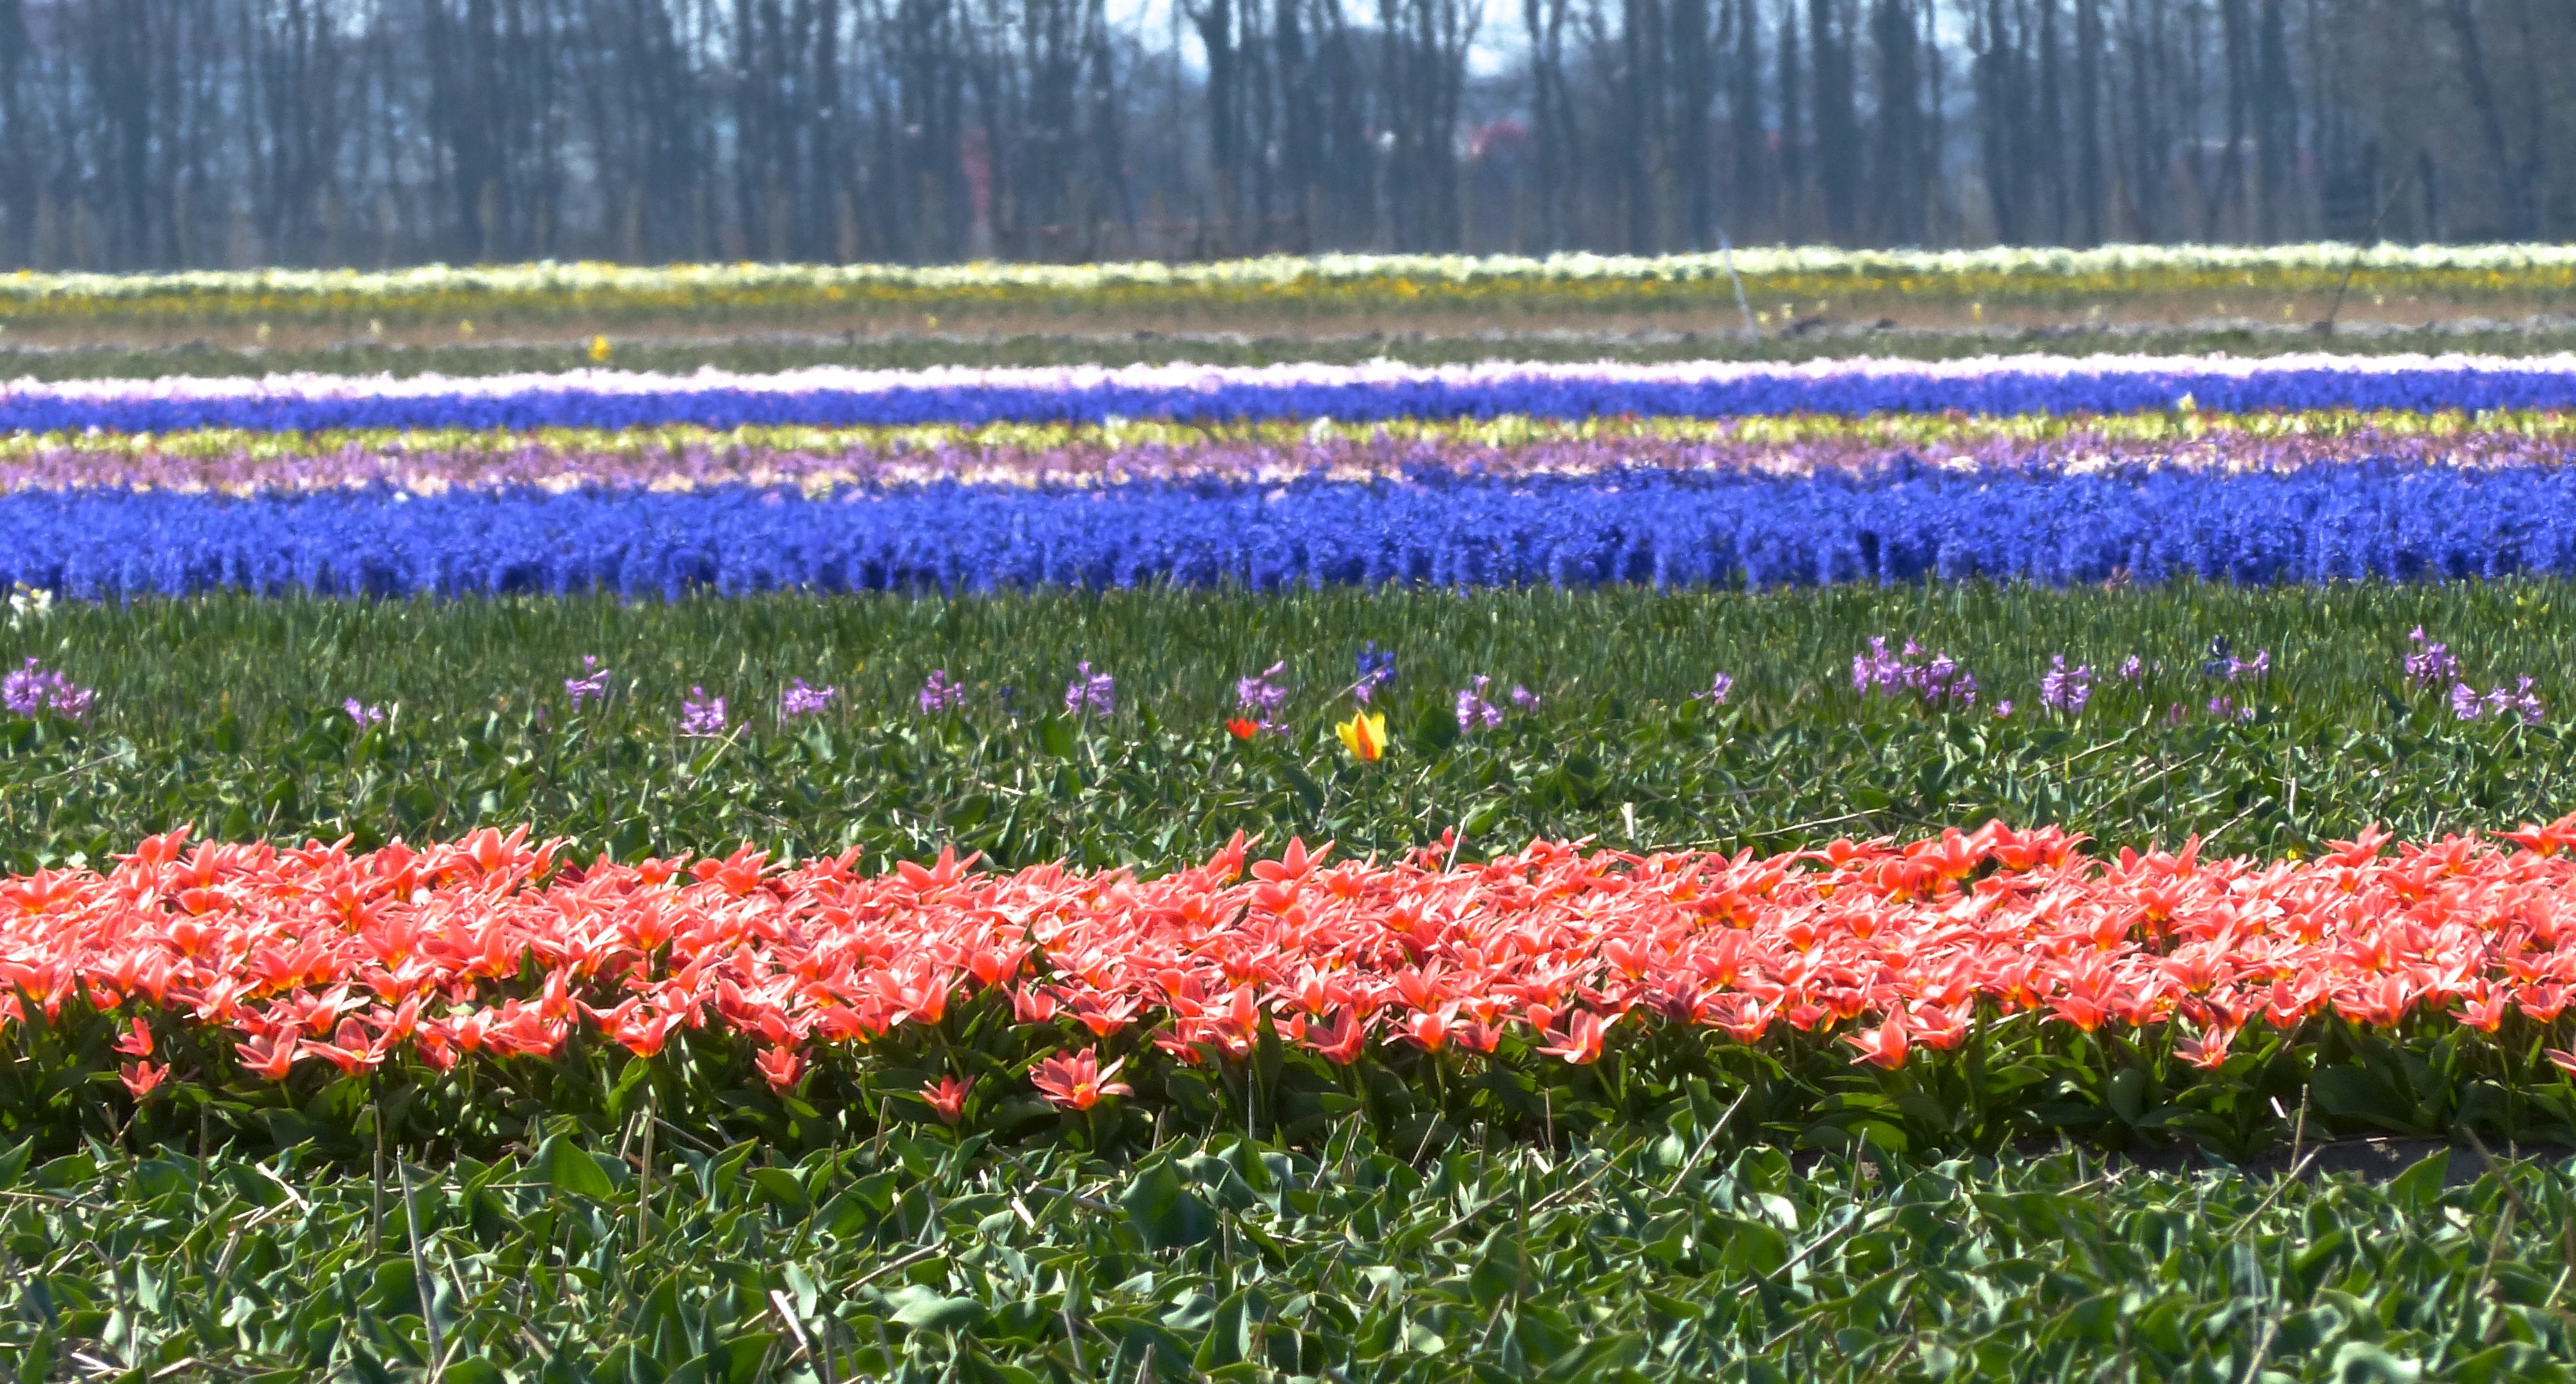
plant, field, meadow, prairie, flower, tulip, wildflower, flowers, holland, fields, lisse, flowering plant, lily family, grass family, land plant